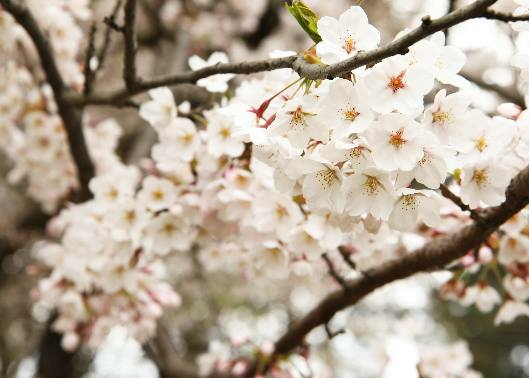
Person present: No